ZooAmerica

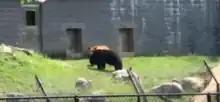
The black bears at ZooAmerica

The first section of ZooAmerica is the Southern Swamps, which has a variety of animals from marshy, semi-tropical areas. Some of the animals include the cottonmouth, roseate spoonbill, fiddler crab, eastern diamondback rattlesnake, bluespotted sunfish, gopher tortoise, pygmy rattlesnake, corn snake, barred owl, Florida gar, alligator snapping turtle and American alligator.